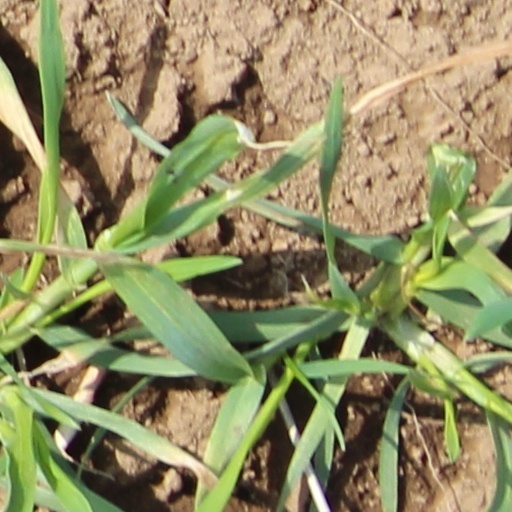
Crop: wheat